Viscount Maugham

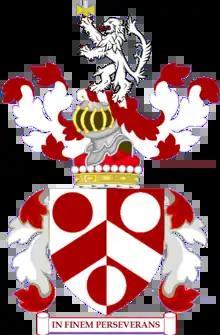
Lord Maugham's achievement of arms, depicted at Lincoln's Inn and the Palace of Westminster

Viscount Maugham, of Hartfield in the County of Sussex, was a title in the Peerage of the United Kingdom. It was created on 22 September 1939 for the former Lord Chancellor, Frederic Maugham, Baron Maugham. He had already been created a life peer under the Appellate Jurisdiction Act 1876 as Baron Maugham, of Hartfield in the County of Sussex, on 7 October 1935. This title was also in the Peerage of the United Kingdom. On Lord Maugham's death in 1958 the life barony became extinct while he was succeeded in the viscountcy by his only son, the second Viscount. He was an author known as Robin Maugham. He never married and on his death